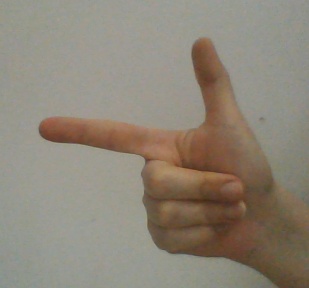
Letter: yaa